Etienne Saqr

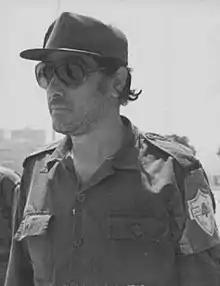
Étienne Saqr in Tel El Zaatar

Étienne Saqr (born on 26 December 1937; last name also spelt Sakr), also known by his kunya Abu Arz, is a Lebanese nationalist leader and founder of the Guardians of the Cedars militia and political party. Saqr and his militia participated in the Lebanese Civil War in the 1970s and 1980s, and remained militantly active until he was expelled from the country with the flight of the South Lebanon Army, of which he was not a member, in May 2000.